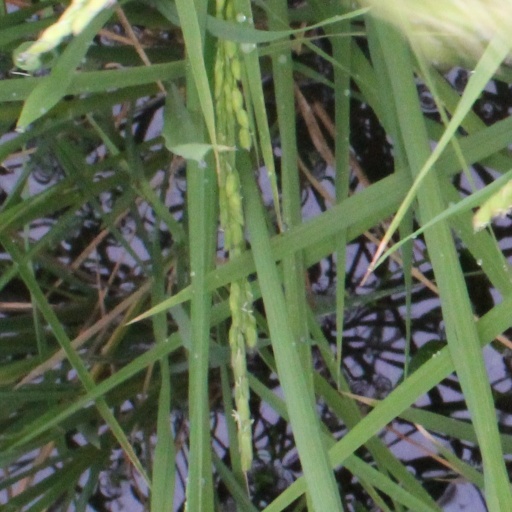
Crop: rice